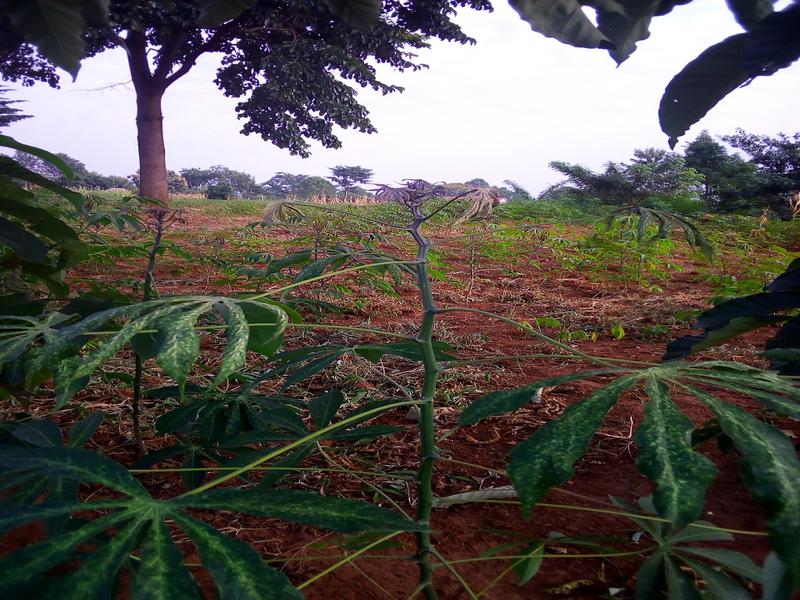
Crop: cassava
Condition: green_mottle